Durrës Castle

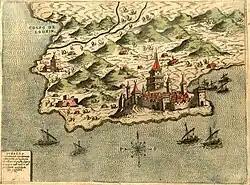
Durrës Castle in 1573

After the Venetians seized Durrës in 1392 from Gjergj Thopia, they set to improve the castles already impressive fortifications, reinforcing it with several guard towers. The walls are quoted as early as the 11th century by Byzantine princess and historian Anna Komnene in her Alexiad as having been so thick, that "four horsemen could ride abreast on top of them". The castle remained under Venetian sovereignty until 1501, when Durrës fell to the Ottoman Empire, which would end up holding the city until 1912. During Ottoman Rule, the walls were again reinforced. Currently the medieval walls stand at nearly in height and the three entrances of some of the fortification towers are preserved in nearly one-third of the original length of the city walls.